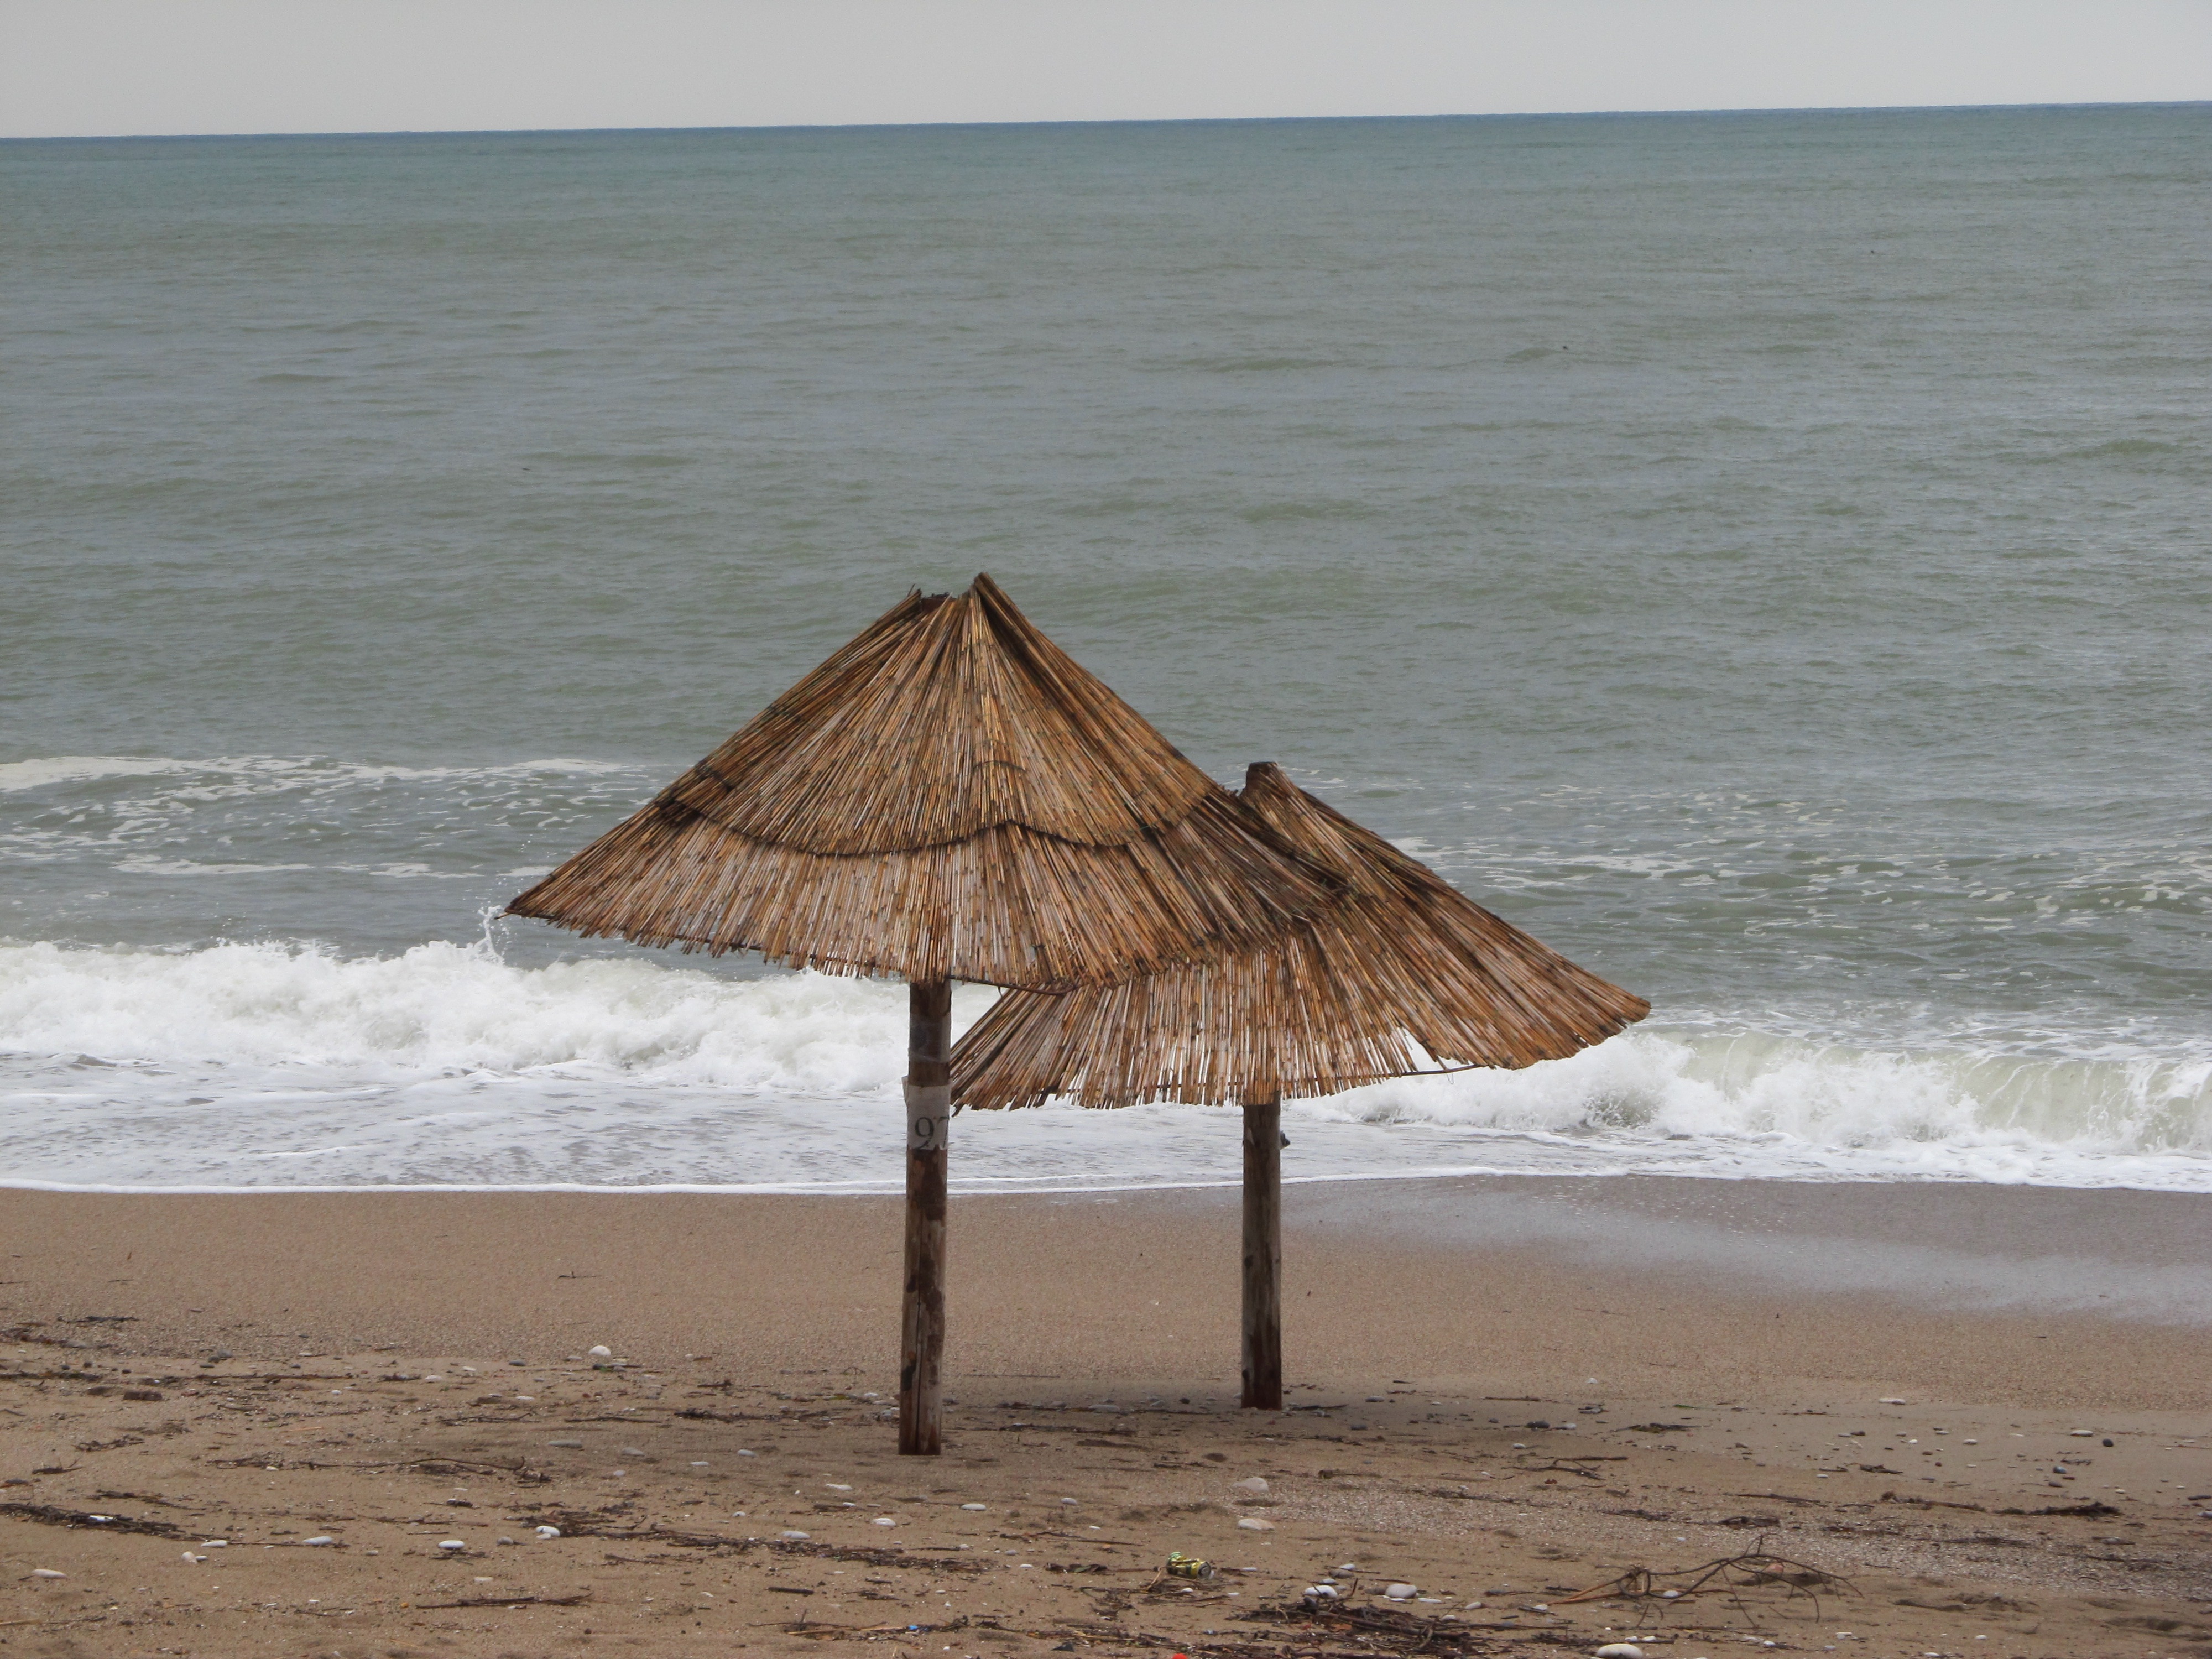
beach, sea, coast, water, sand, ocean, horizon, wood, sunlight, shore, wave, wind, seaside, umbrella, material, body of water, umbrellas, parasol, beach umbrella, sunshades, wind wave